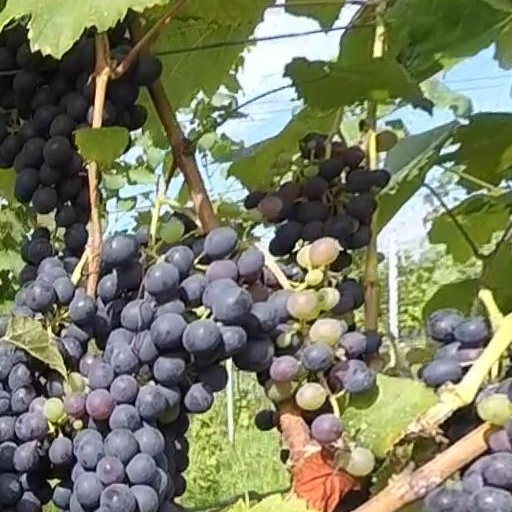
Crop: grape